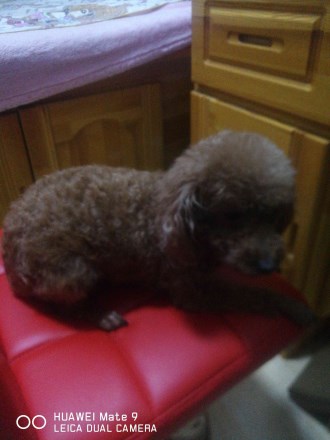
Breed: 7449-n000128-teddy